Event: Nepal Earthquake
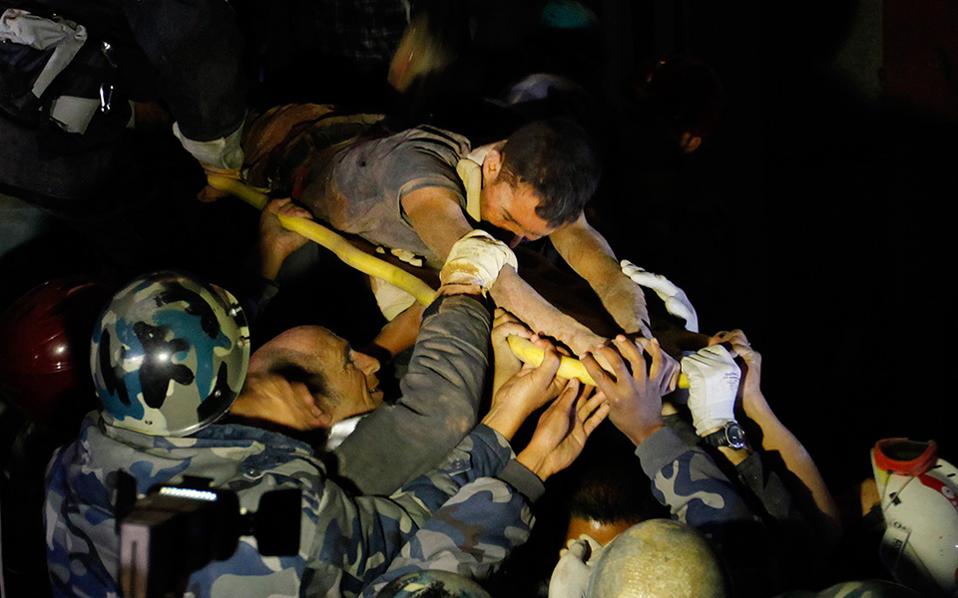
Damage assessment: damage